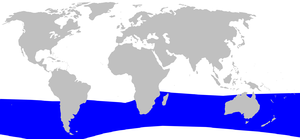
Hvalarter / Undergruppe Odontoceti: tandhvaler / Familie Ziphiidae: Næbhvaler
Dette er en liste over hvalarter. Disse arter samles traditionelt i ordenen hvaler, men palæontologiske og molekylærgenetiske resultater fra de senere år understøtter entydigt at hvalerne er en undergruppe af de parrettåede hovdyr. Listen indeholder mere end 80 nulevende arter, inklusiv flere nyligt beskrevne, og inddelt i de to undergrupper tandhvaler og bardehvaler. Den kinesiste floddelfin er også medtaget, selv om den formentlig er uddød mellem 2005 og 2010.